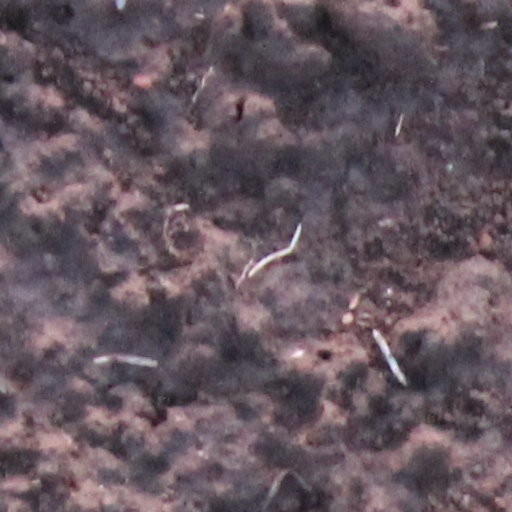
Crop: wheat